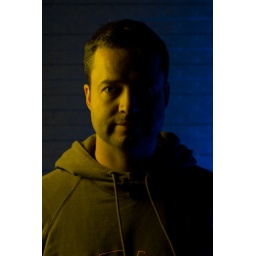
Strobist: SB800 with yellow filter in a Lastolite Ezybox, camera left. SB800 with blue filter against wall, camera right.